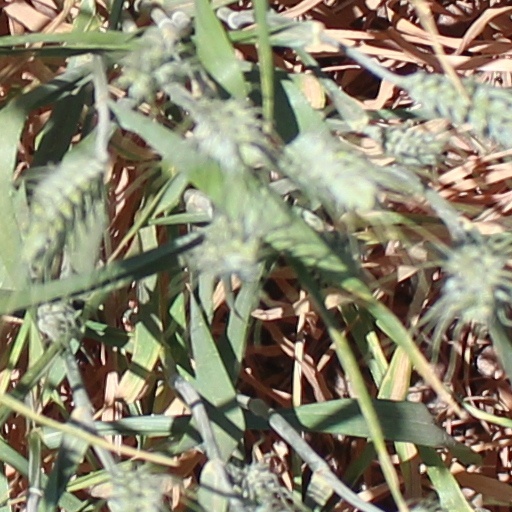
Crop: wheat